Mitla Pass

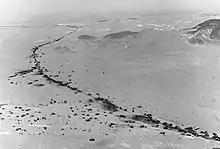
Aerial view of the road through Mitla Pass dotted with wrecked Egyptian vehicles and armour after Israeli air force attacks in June 1967.

Mitla Pass is a site of major battles between the militaries of Egypt and Israel during the wars of 1956, 1967, and 1973.